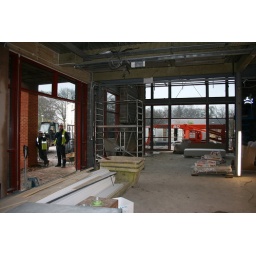
Ground floor foyer in the new building